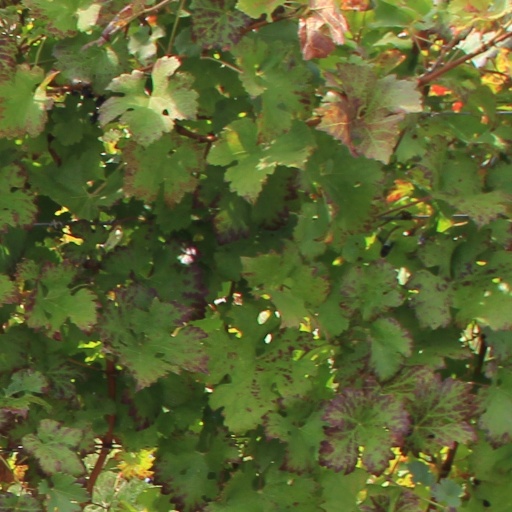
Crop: grape